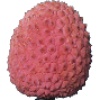
Label: lychee